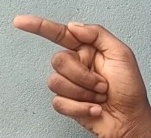
ASL sign: G